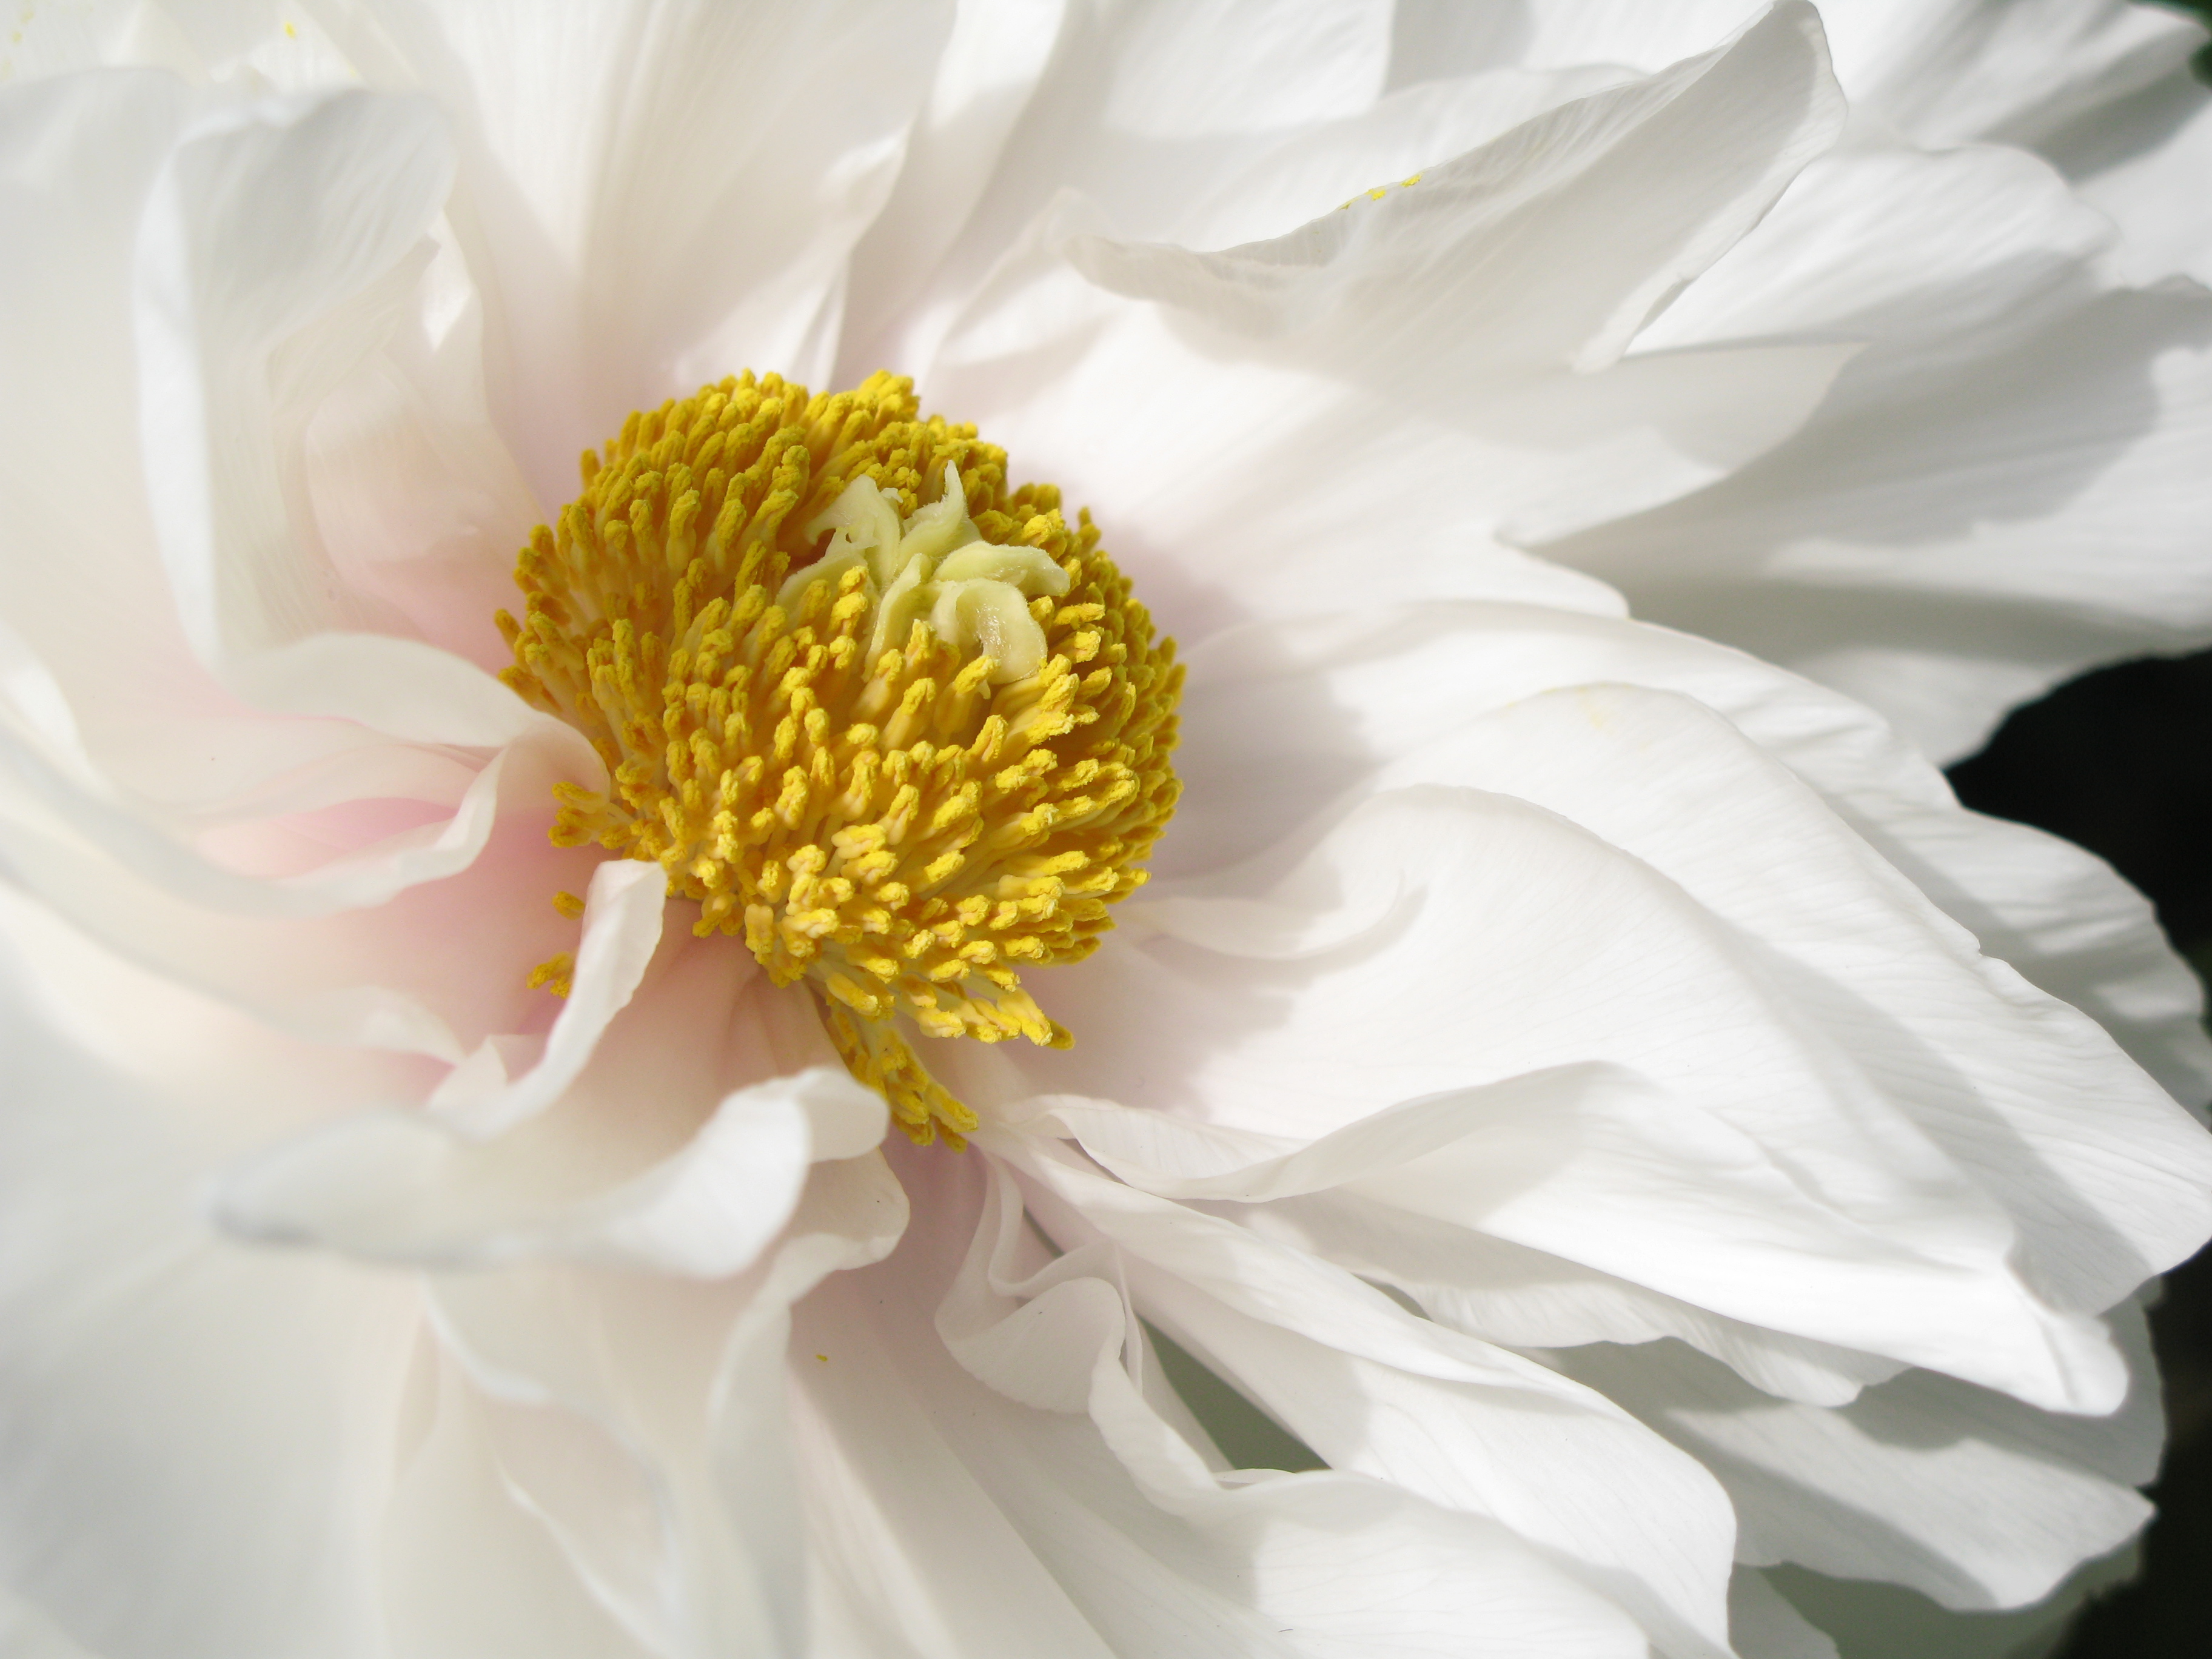
blossom, plant, white, photography, flower, petal, high, flora, close up, hires, hi, res, peony, paeonia, suffruticosa, g7, macro photography, flowering plant, daisy family, flower bouquet, land plant